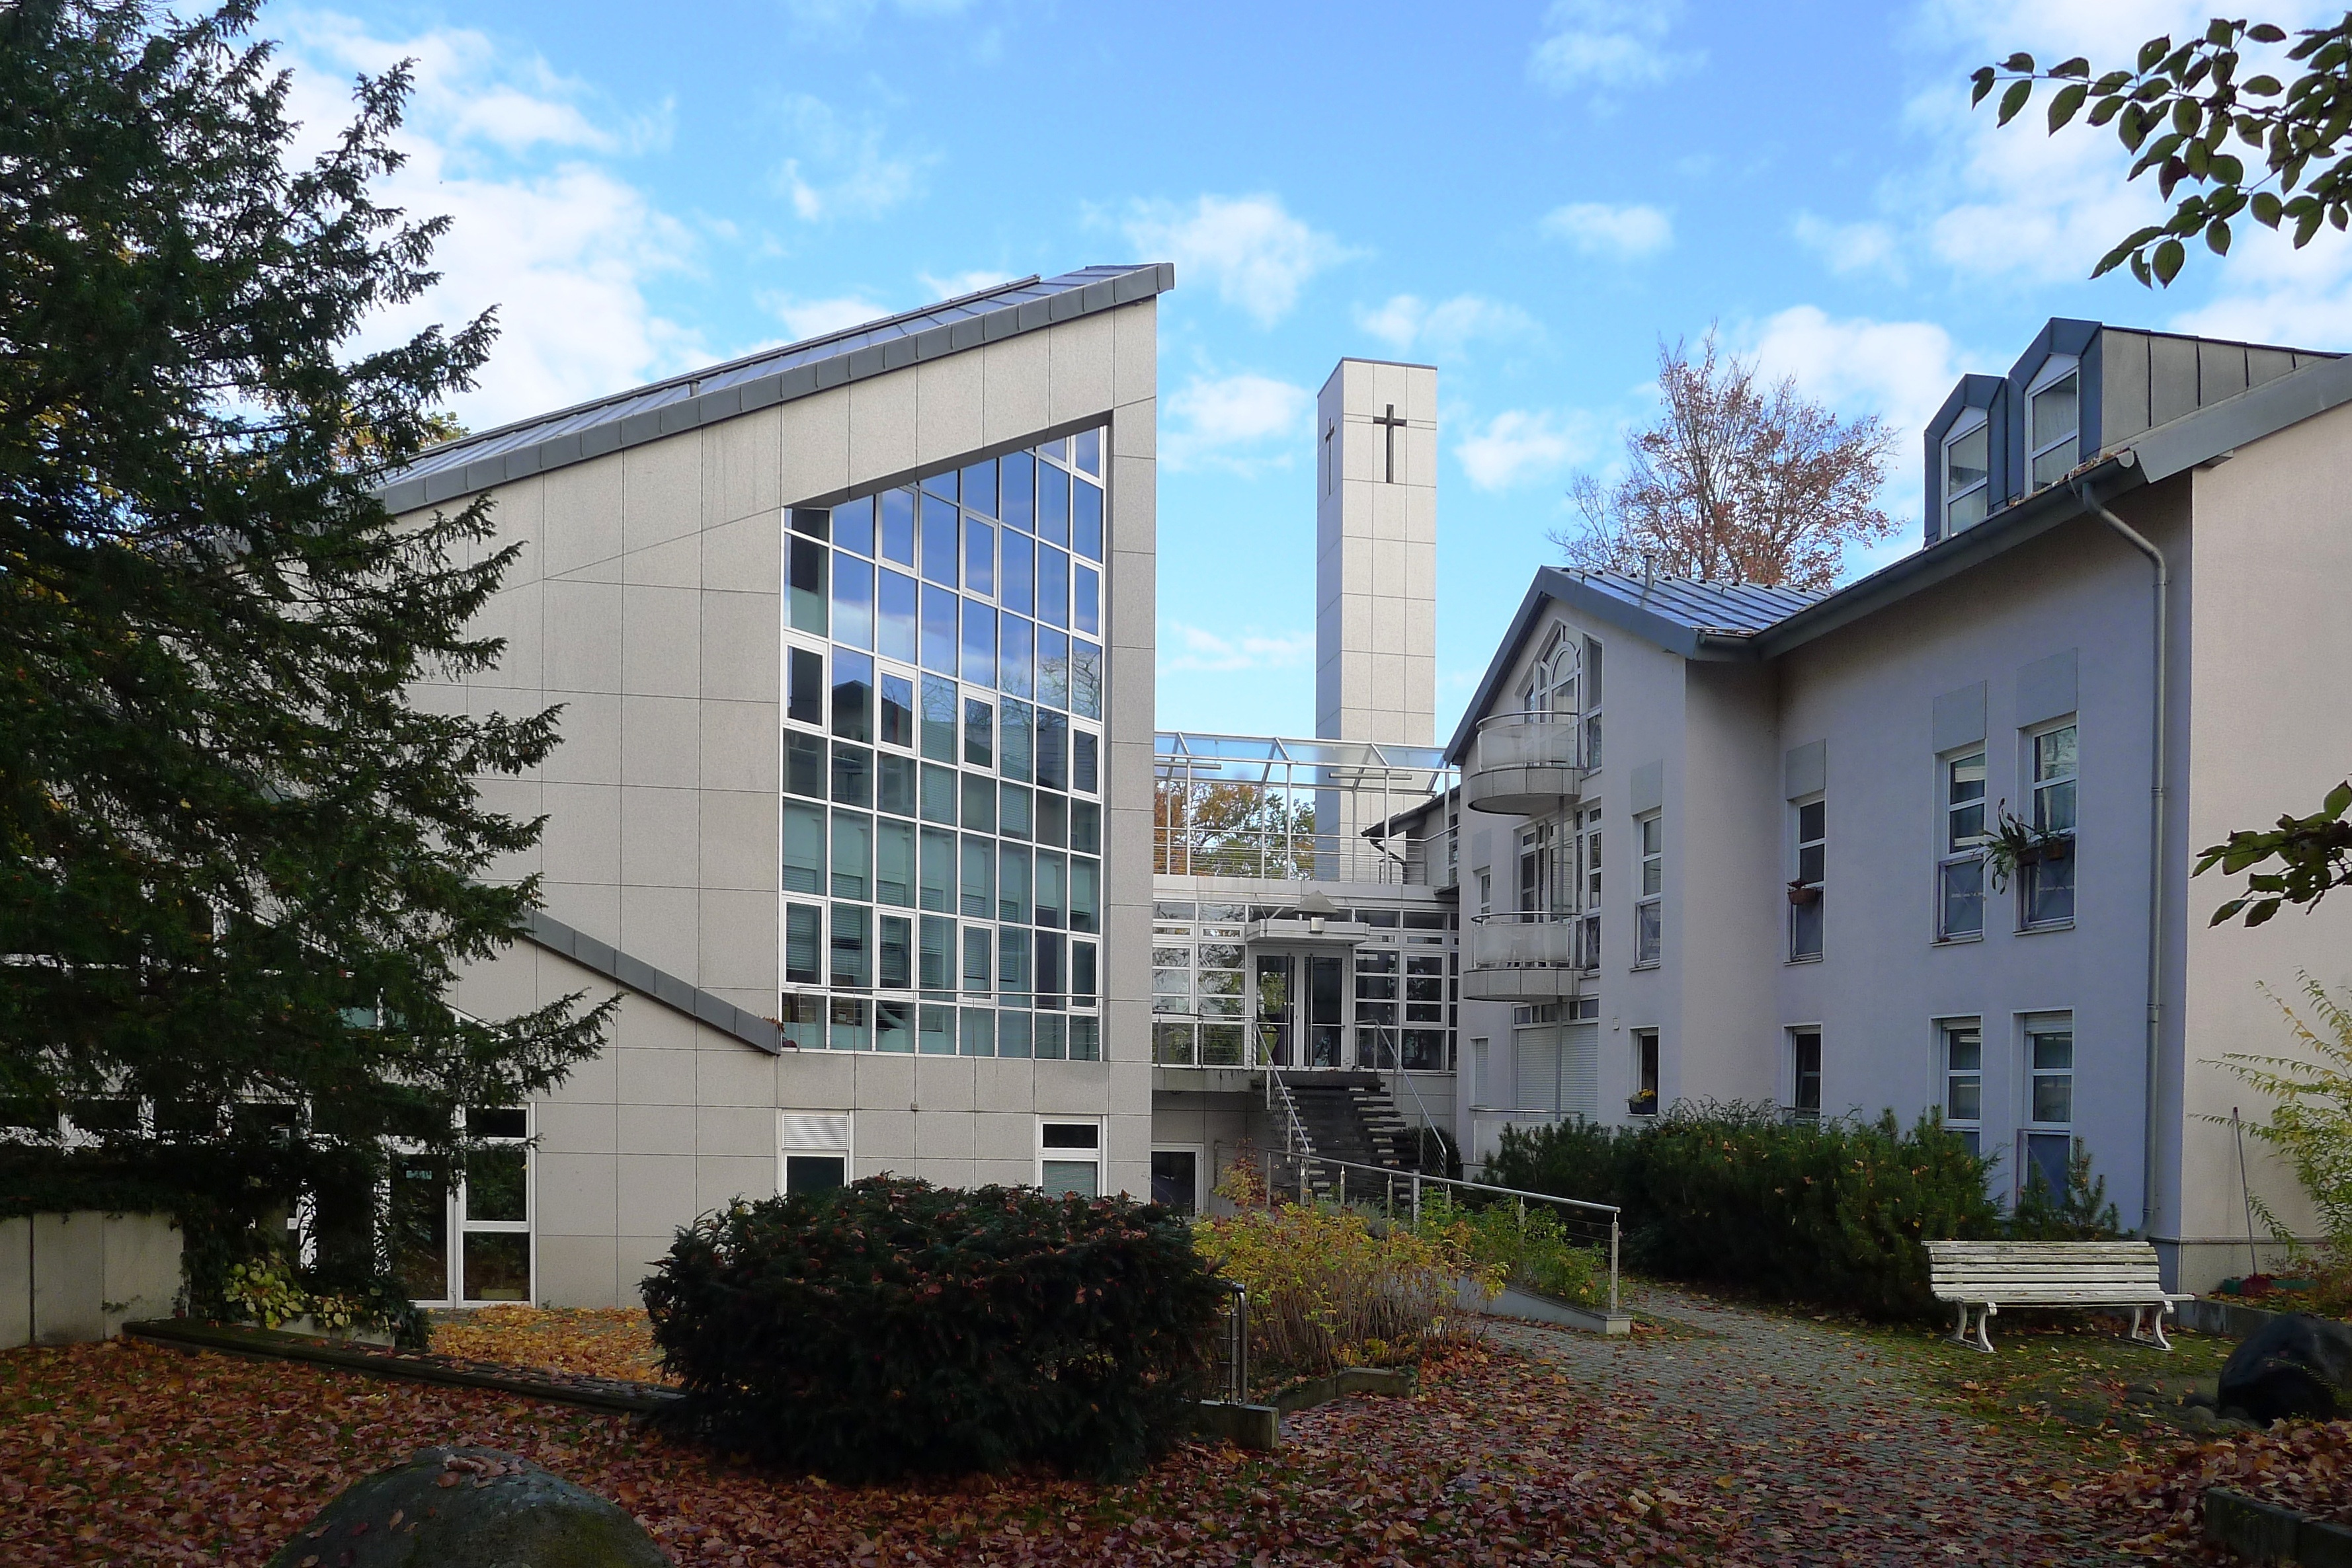
architecture, house, building, home, facade, property, church, exterior, apartment, tower block, religious, germany, berlin, school, campus, estate, headquarters, wannsee, condominium, neighbourhood, real estate, residential area, baptistenkirche